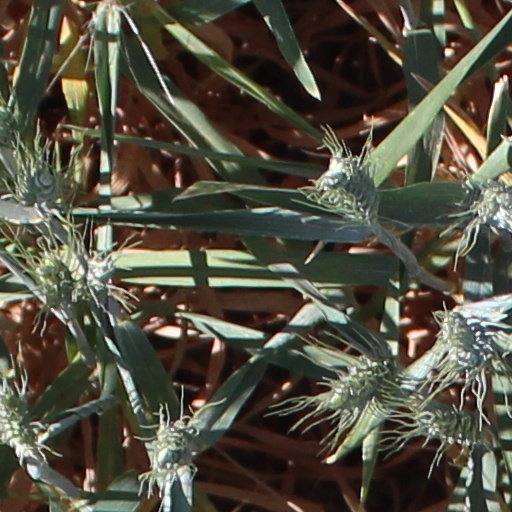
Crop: wheat